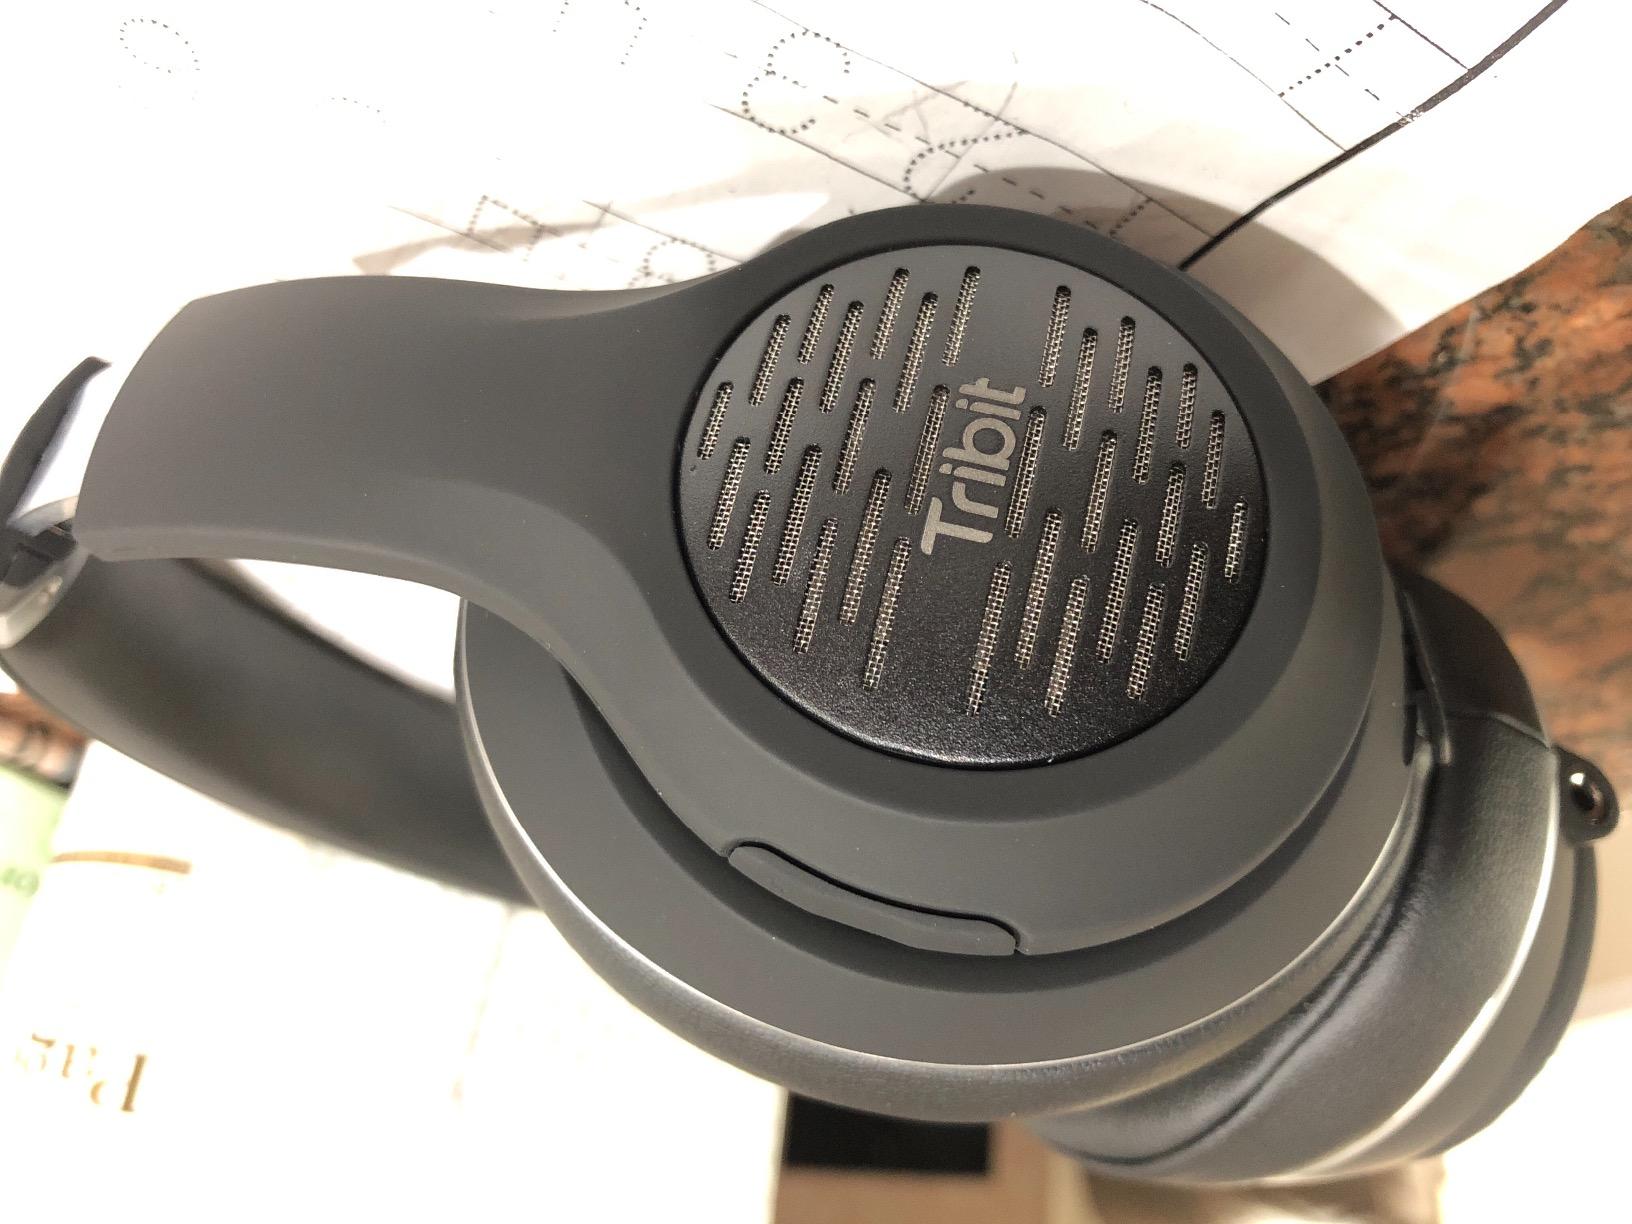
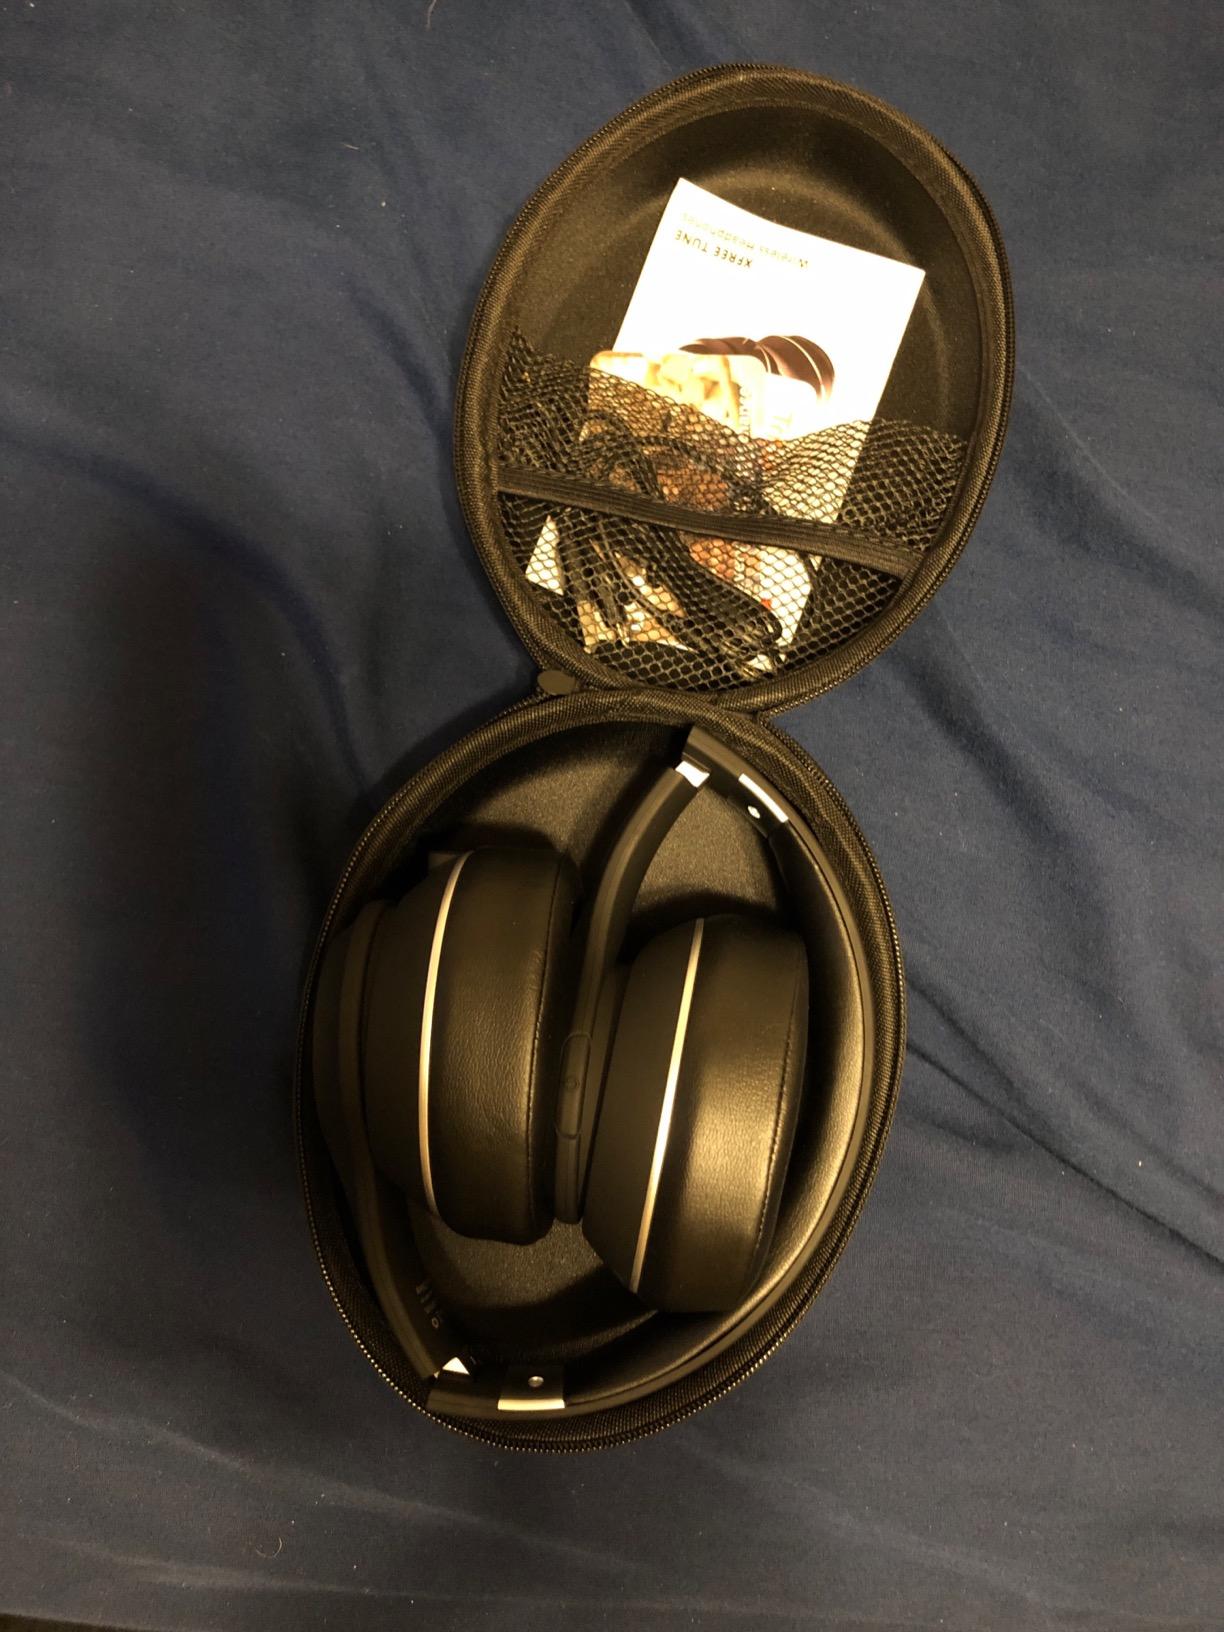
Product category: headphones
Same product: yes